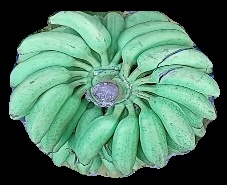
Variety: elakki-bale
Grade: grade1